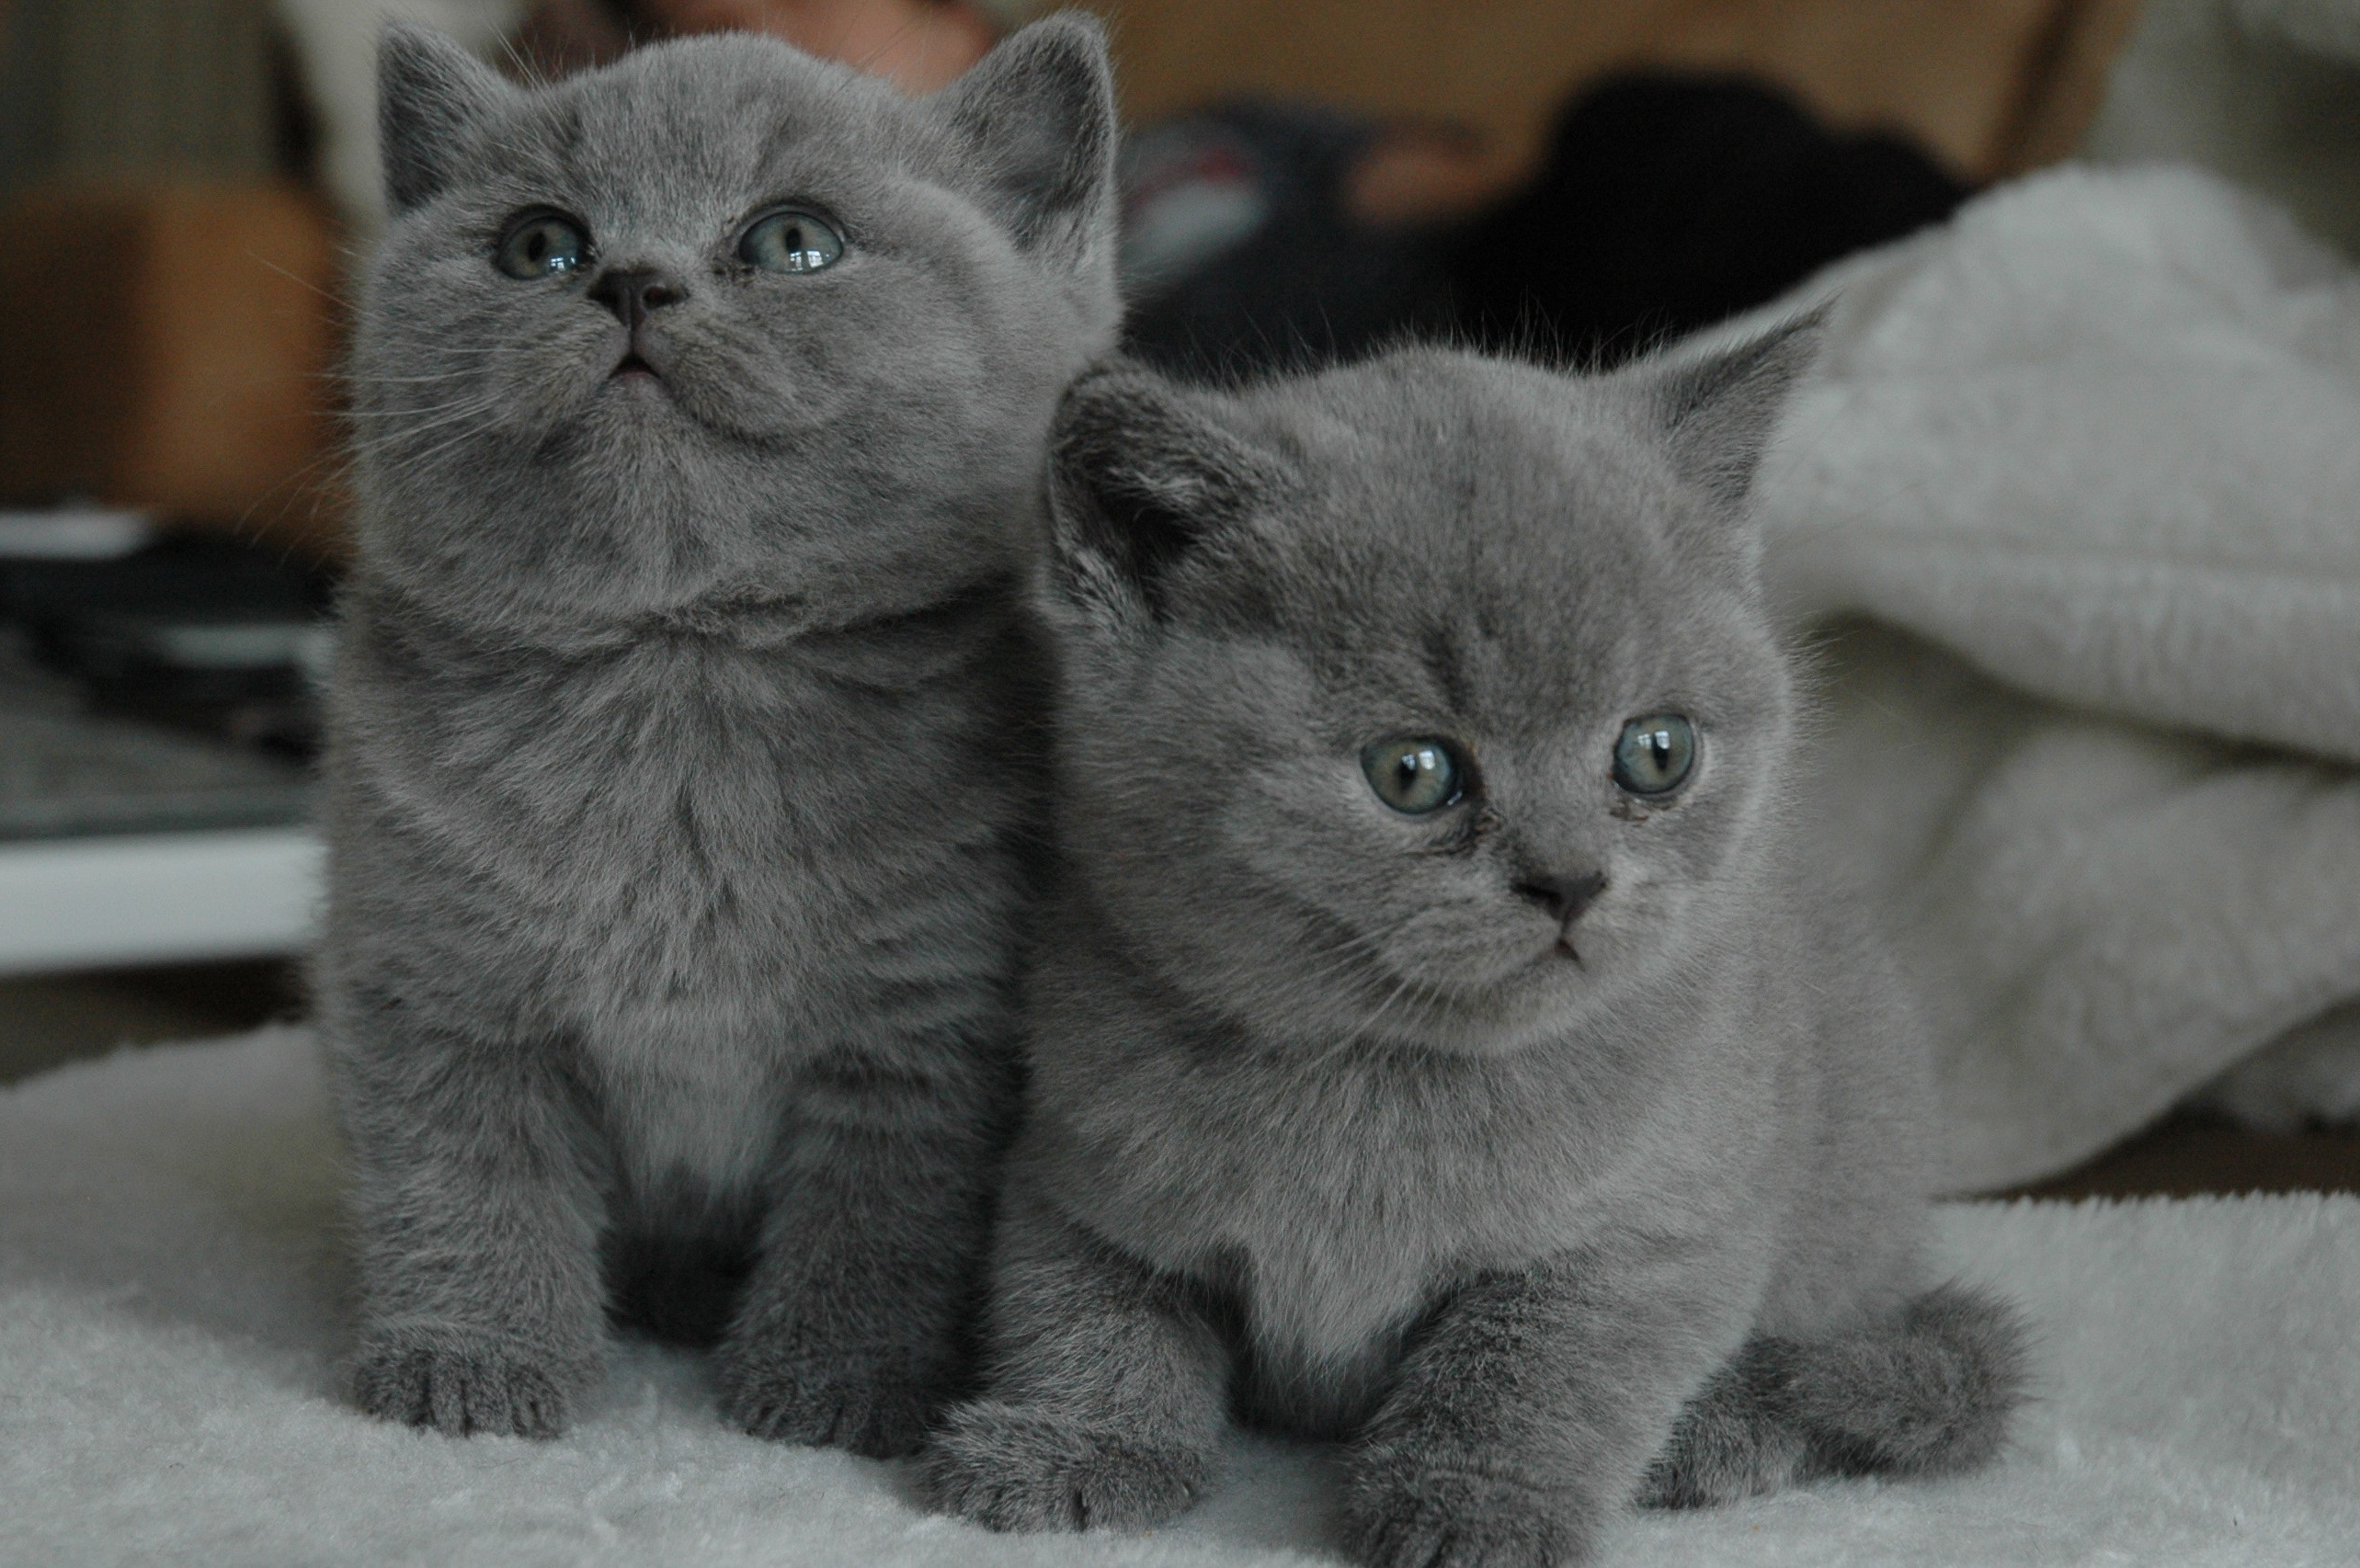
nature, animal, cute, pet, kitten, cat, feline, mammal, fauna, cats, whiskers, grey, animals, vertebrate, nice, burmese, hangover, cat face, british shorthair, young cat, chartreux, russian blue, small to medium sized cats, cat like mammal, carnivoran, nebelung, domestic short haired cat, domestic long haired cat, british semi longhair